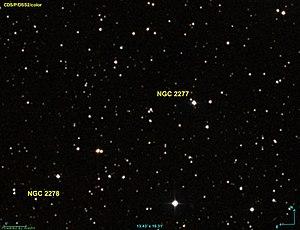
Image créée à l'aide du logiciel Aladin Sky Atlas du Centre de Données astronomiques de Strasbourg et des données publiques en format FIT de DSS (Digitized Sky Survey).
NGC 2277 est un groupe d'étoiles situé dans la constellation des Gémeaux.